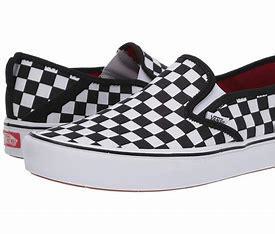
Brand: Vans
Model: Comfycush Slip On